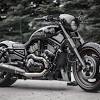
Vehicle type: Motorcycles